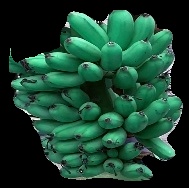
Variety: rasbale
Grade: grade1